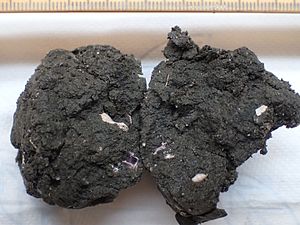
Gytje
Skalholdig gytje fra det marine forland ved Tengslemark i Odsherred (skala øverst i mm).
Skalholdig gytje fra det marine forland ved Tengslemark i Odsherred, Danmark (skala øverst i mm).
Gytje er et sediment, afsat i søer eller på havbunden. Materialet består af både omsat, organisk materiale og uorganisk. Den mest karakteristiske gytje er dannet ved bundlevende dyrs aktivitet i det nedskyllede materiale. Ved dannelsen sammenblandes varierende mængder uorganisk materiale med det organiske, og ved undersøgelse finder man et mindre glødetab og vandindhold, end det er almindeligt for tørv.